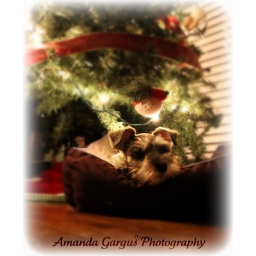
My dog (Roxy) loves to move her bed under the Christmas tree &amp;amp; take naps. :)